Bernard Lecache

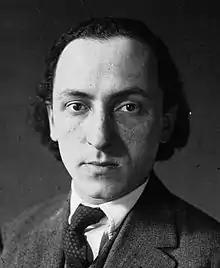
Bernard Lecache in 1923

Bernard Lecache (16 August 1895 – 14 August 1968) was a French journalist. In 1927, he founded the League Against Pogroms, which the following year, became the International League Against Anti-Semitism, and in 1979, became the International League against Racism and Anti-Semitism. He was the president from 1927 to 1968.